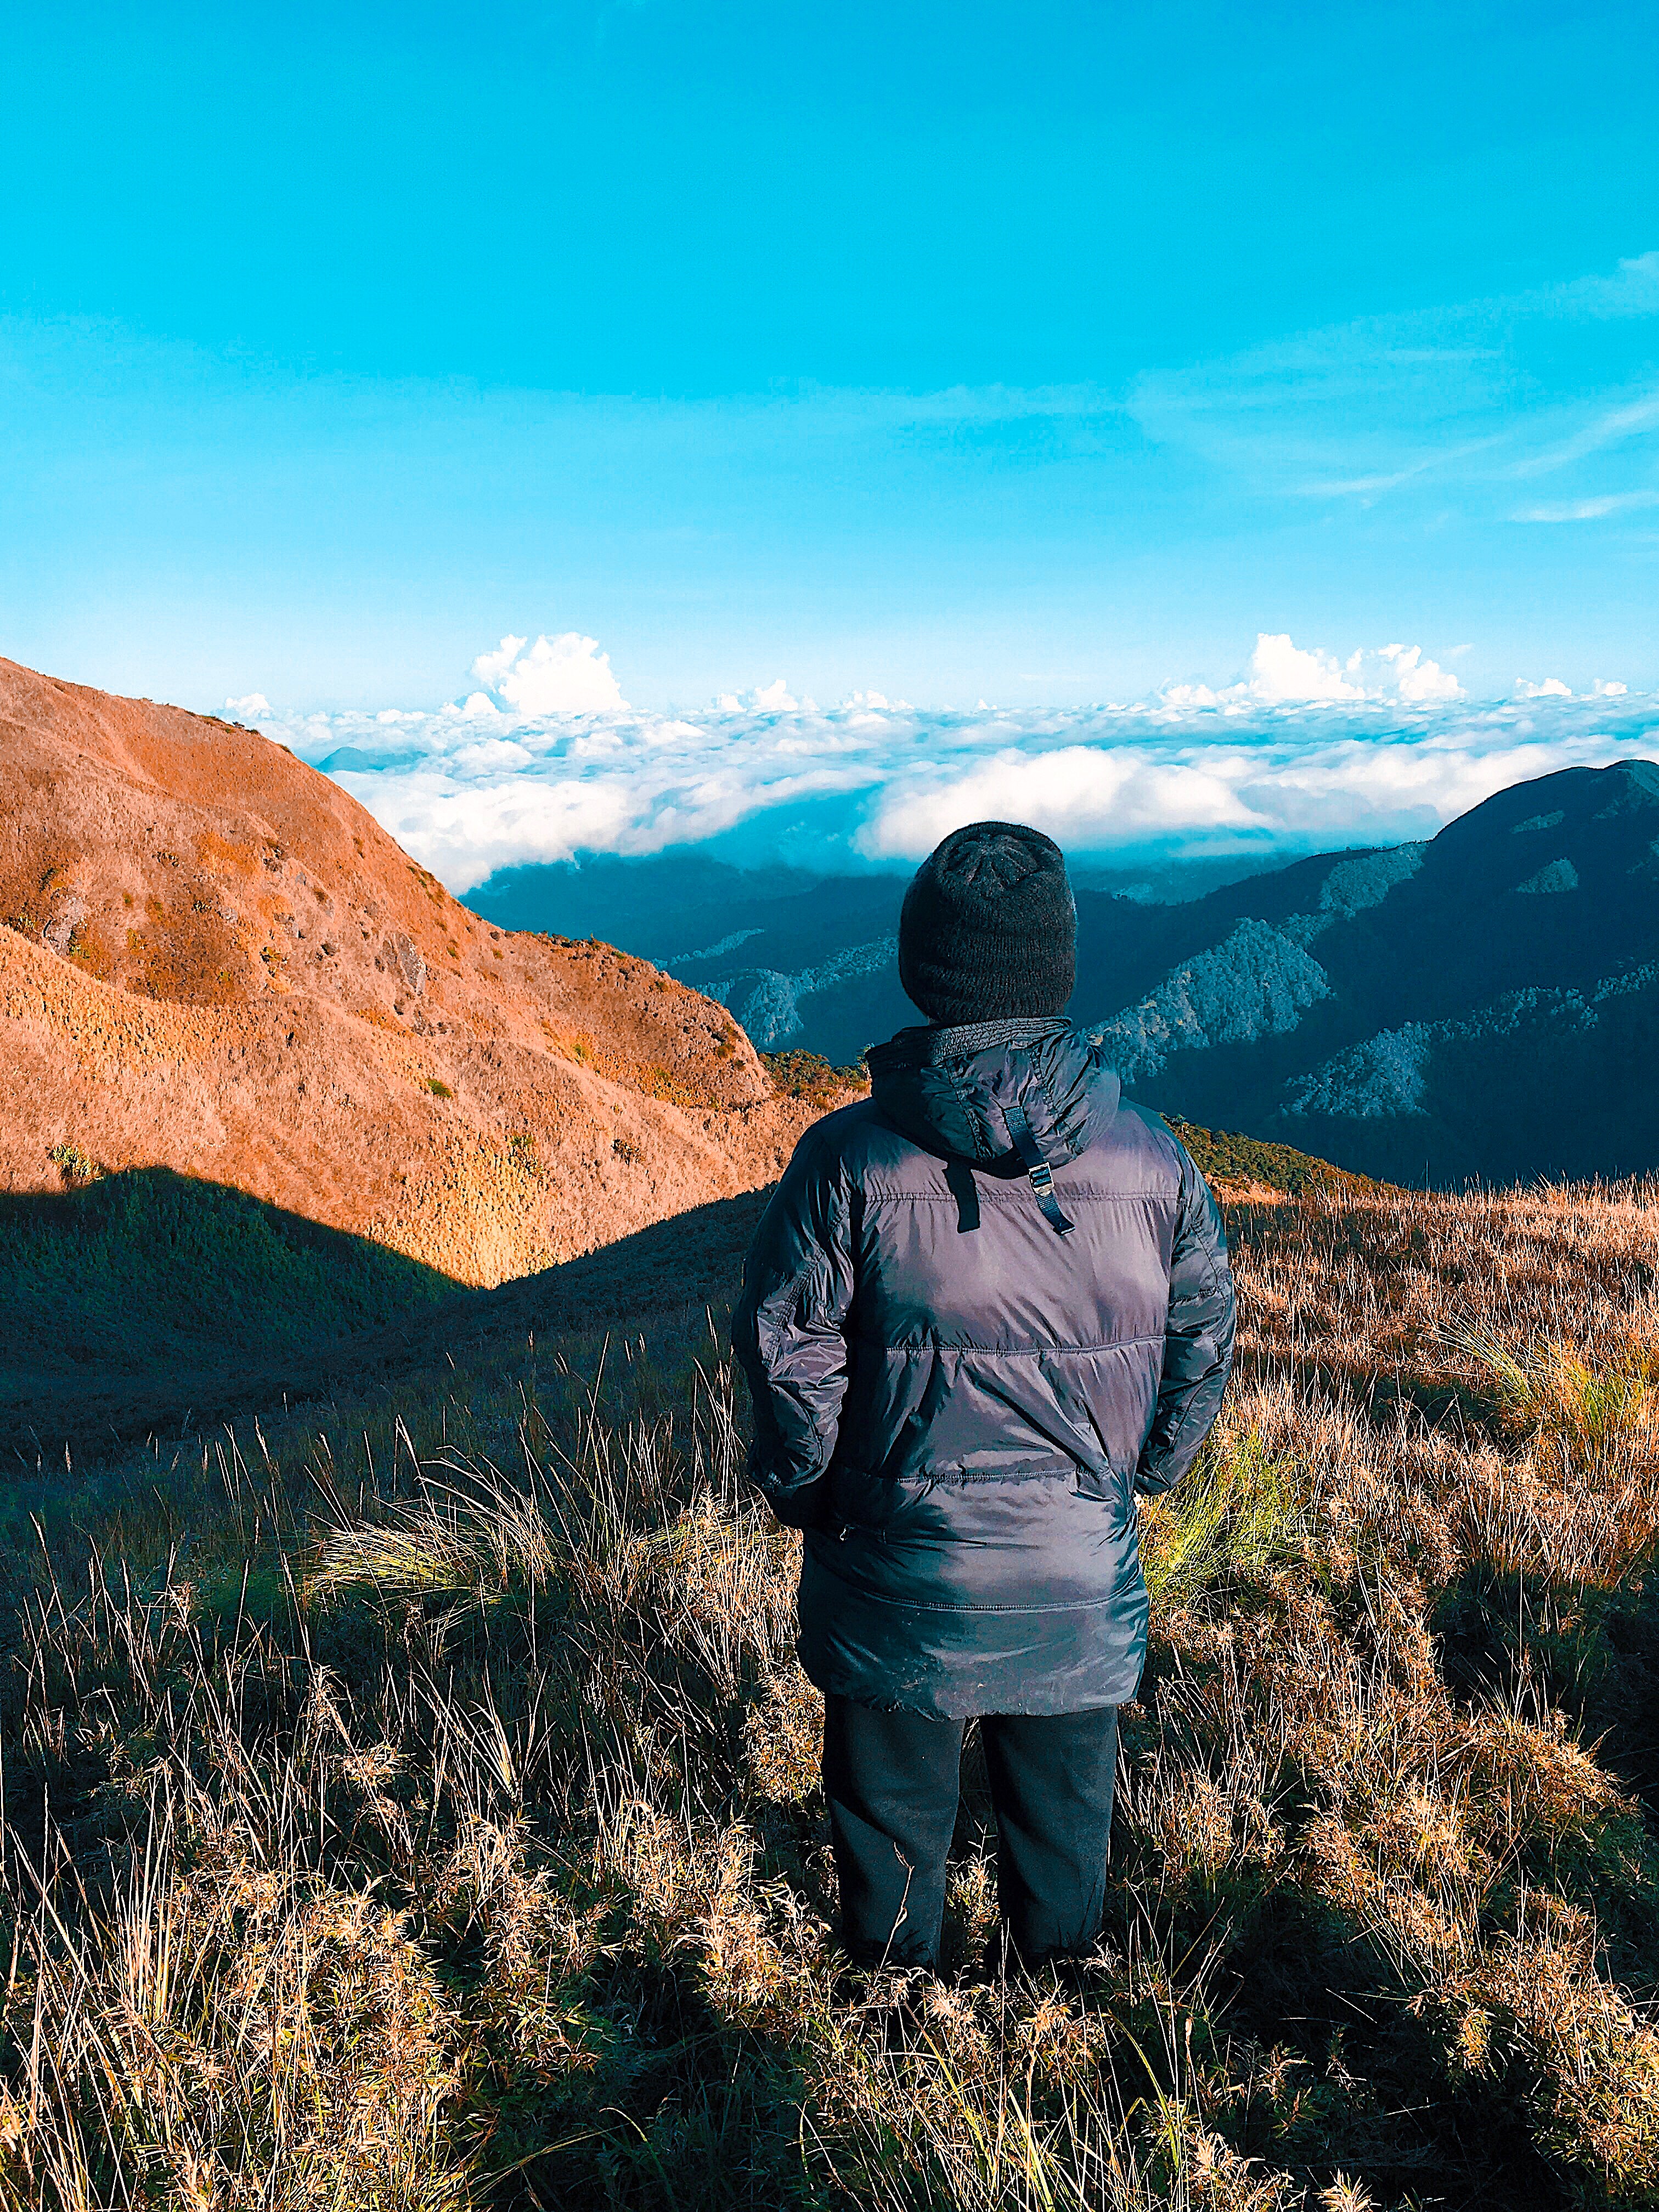
People in nature, sky, mountain, mountainous landforms, wilderness, natural landscape, cloud, highland, hill, leaf, tree, grass, landscape, adventure, fell, photography, mountain range, rock, ridge, national park, grassland, recreation, vacation, hiking, plant, meteorological phenomenon, walking, forest, wildflower, winter, tourism